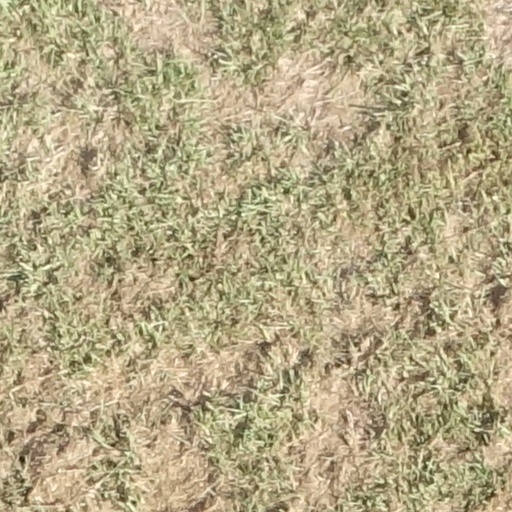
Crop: sorghum